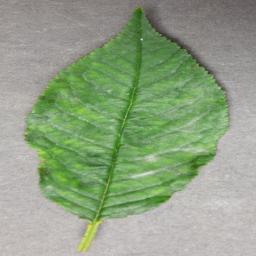
Label: Cherry___Powdery_mildew